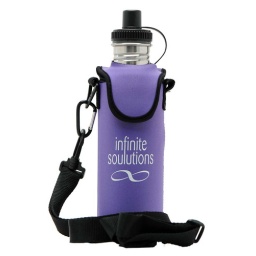
Infinite Soulutions' wide 750ml stainless steel water bottle in purple cozy.